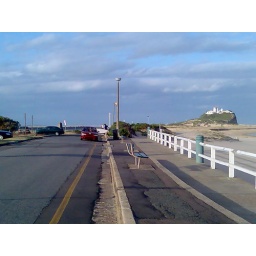
empty road by the beach